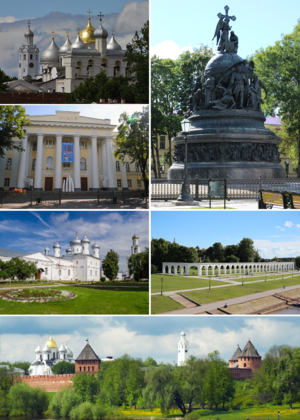
Novgorod est une ville historique du nord-ouest de la Russie européenne et la capitale administrative de l'oblast de Novgorod. Sa population s'élevait à 221 868 habitants en 2016.